Vadim Yusov

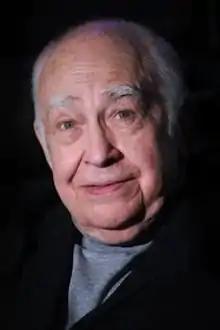

Vadim Ivanovich Yusov (20 April 1929 – 23 August 2013) was a Soviet and Russian cinematographer and professor at the Gerasimov Institute of Cinematography. He was known for his collaborations with Andrei Tarkovsky on "The Steamroller and the Violin", "Ivan's Childhood", "Andrei Rublev" and "Solaris", and with Georgiy Daneliya on "Walking the Streets of Moscow", "Don't Grieve", "Hopelessly Lost" and "Passport". He won a number of Nika Awards and Golden Osella for Ivan Dykhovichny's "The Black Monk" at the Venice International Film Festival in 1988.